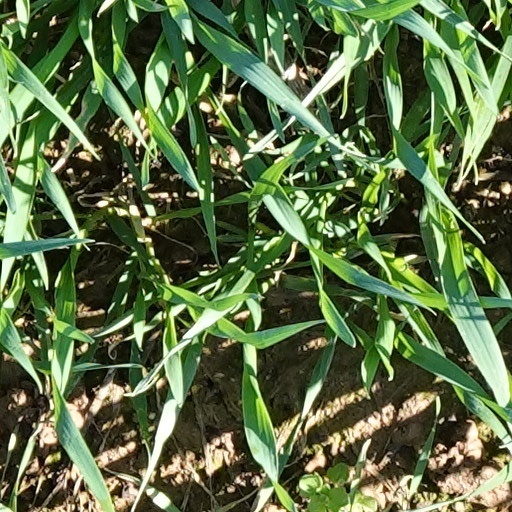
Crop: wheat